Medical Museion (Copenhagen)

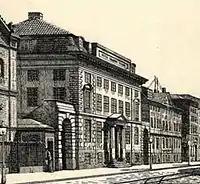
The Surgical Academy

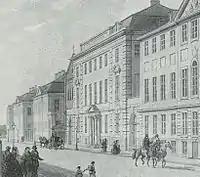
Chirurgisk Akademi

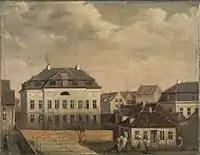
The rear side of the building seen from a window in Fødselsstiftelsen (Amaliegade 25) in c. 1840

The collections were founded by a circle of medical doctors in Copenhagen in 1906. The first exhibition of medical history opened on 22 August 1907 as part of the celebrations of the 50th anniversary of the Danish Medical Association. The museum was then located in the Rigsdag building in Fredericiagade, which now houses the High Court of Eastern Denmark, but moved to its current premises in 1947.